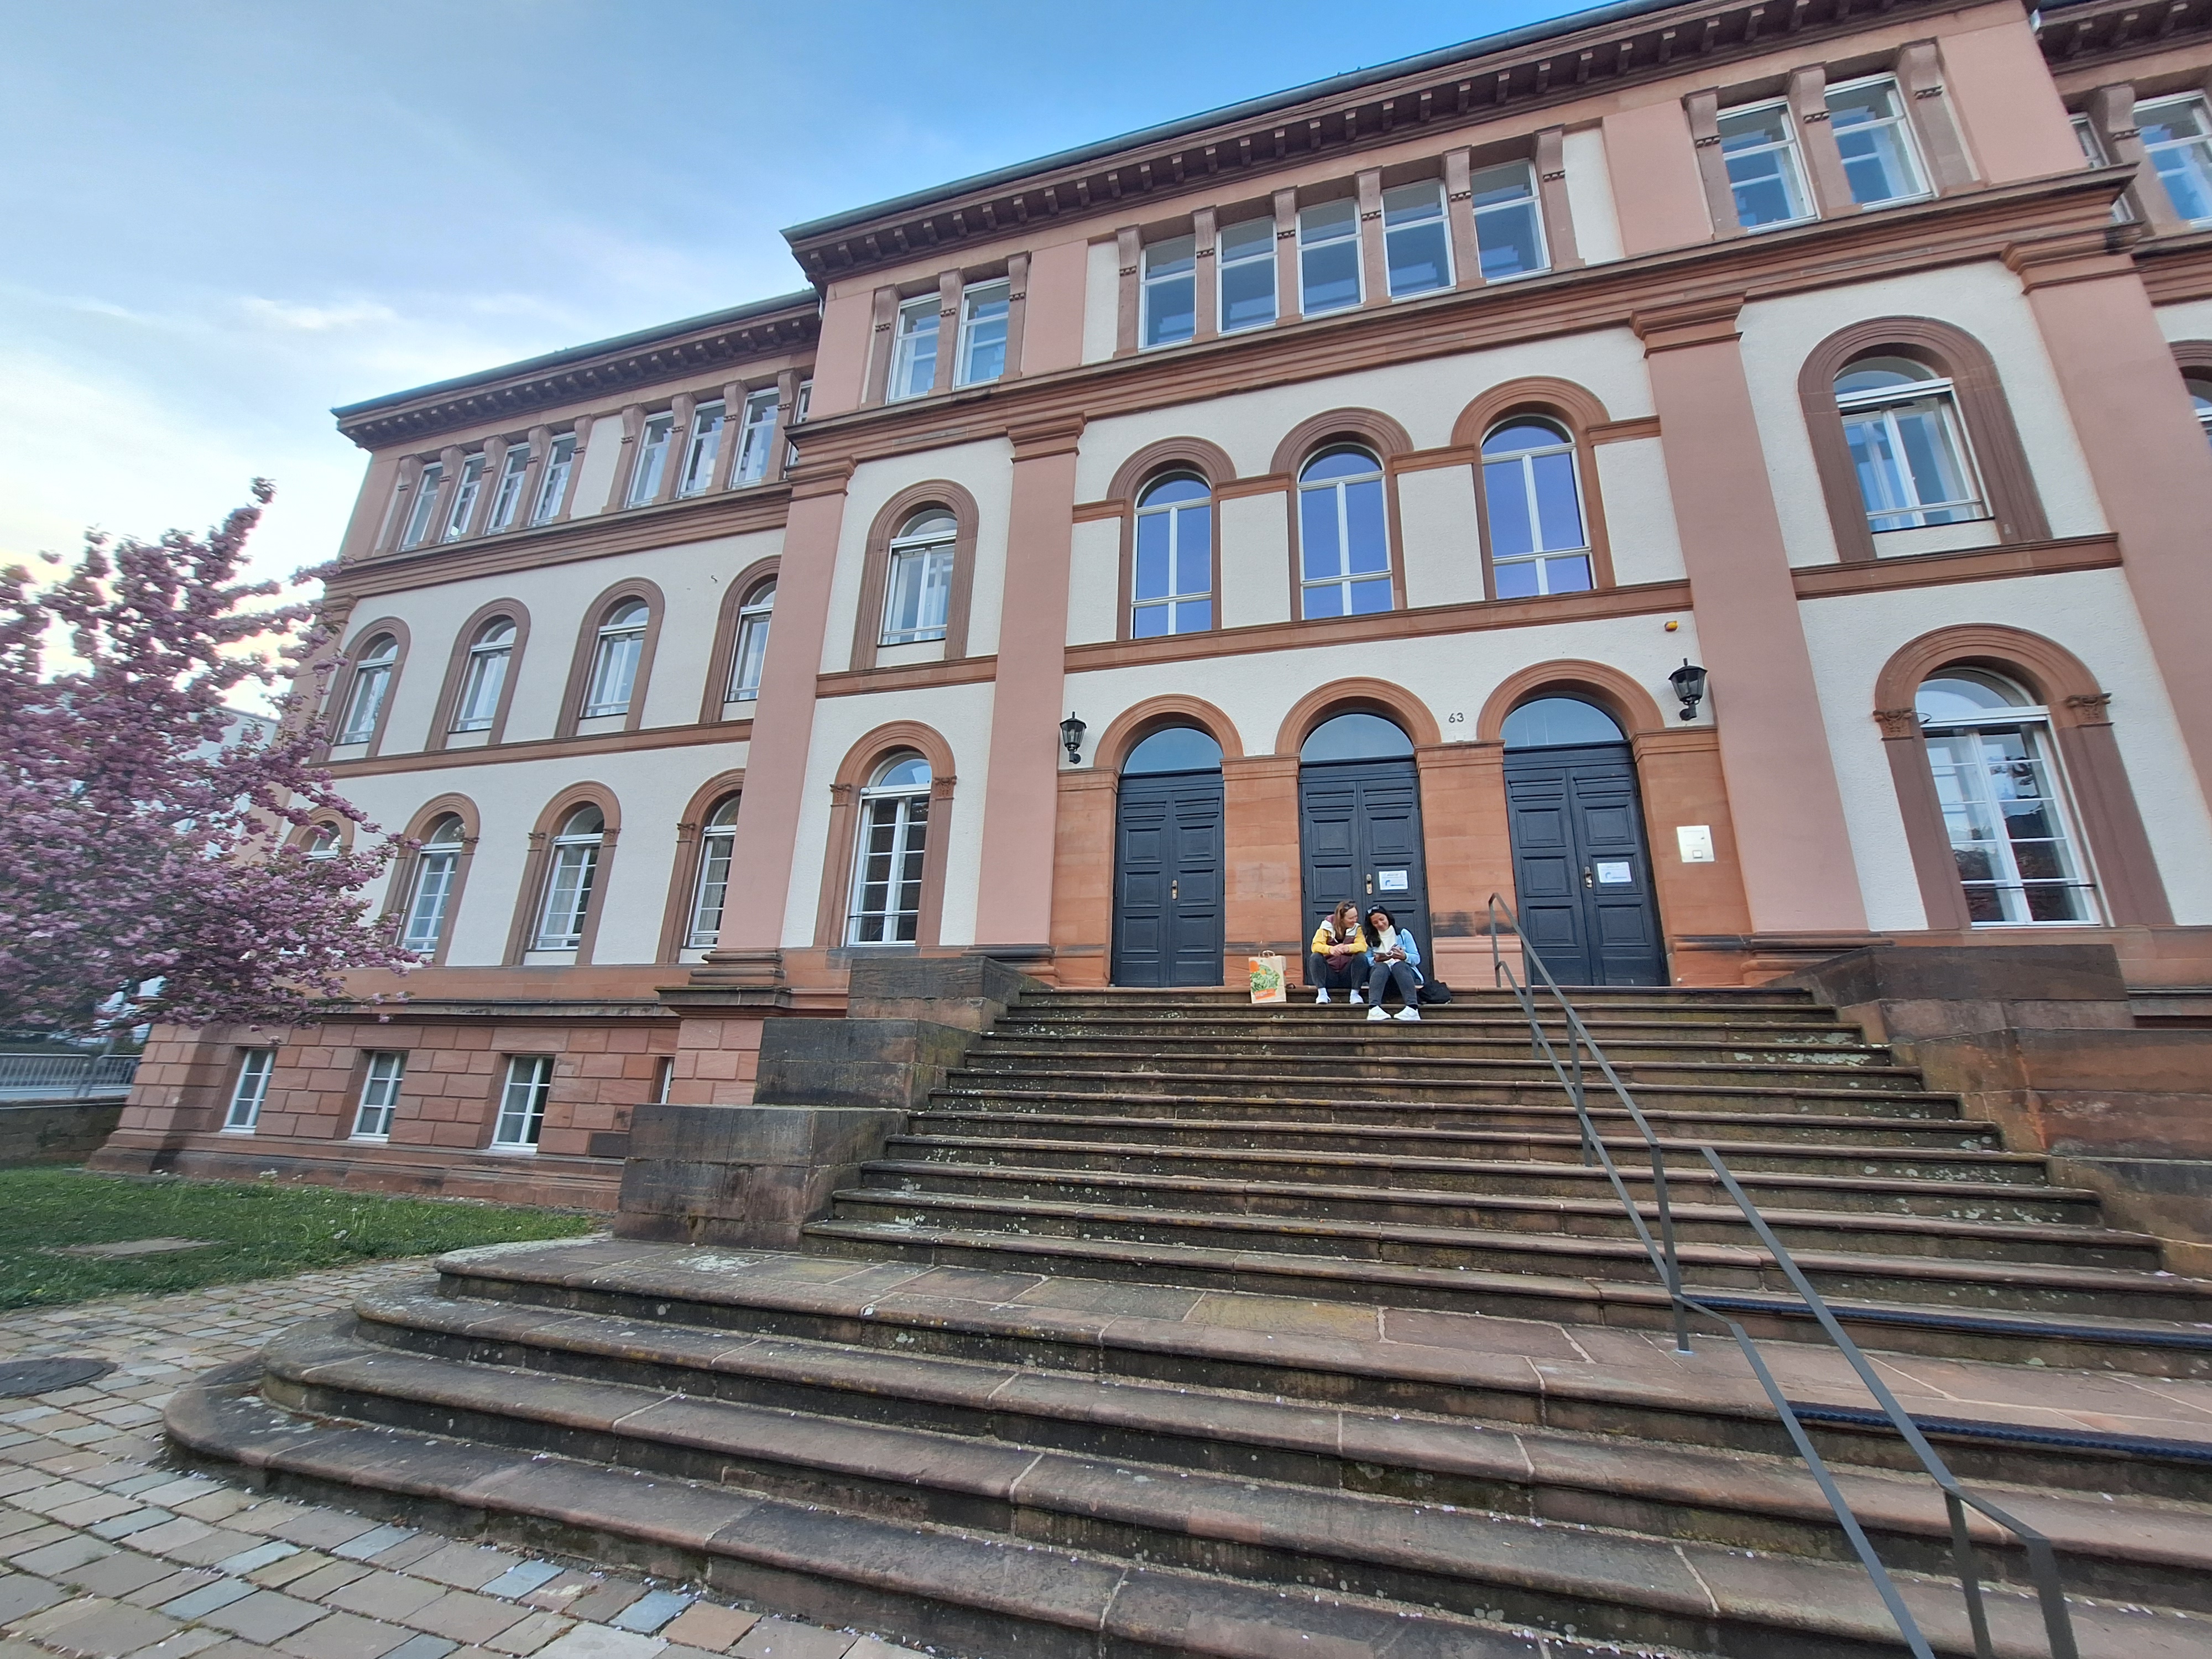
Building: Ketzerbach 63